Death and state funeral of Gerald Ford

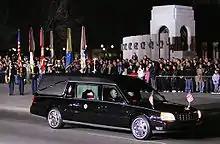
Hearse with Ford's body pauses at the World War II Memorial

Female alumnae of U.S. military academies joined in an elongated salute in tribute to Ford. Ford signed legislation in 1976 allowing women to attend the military academies.